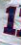
Number: 1